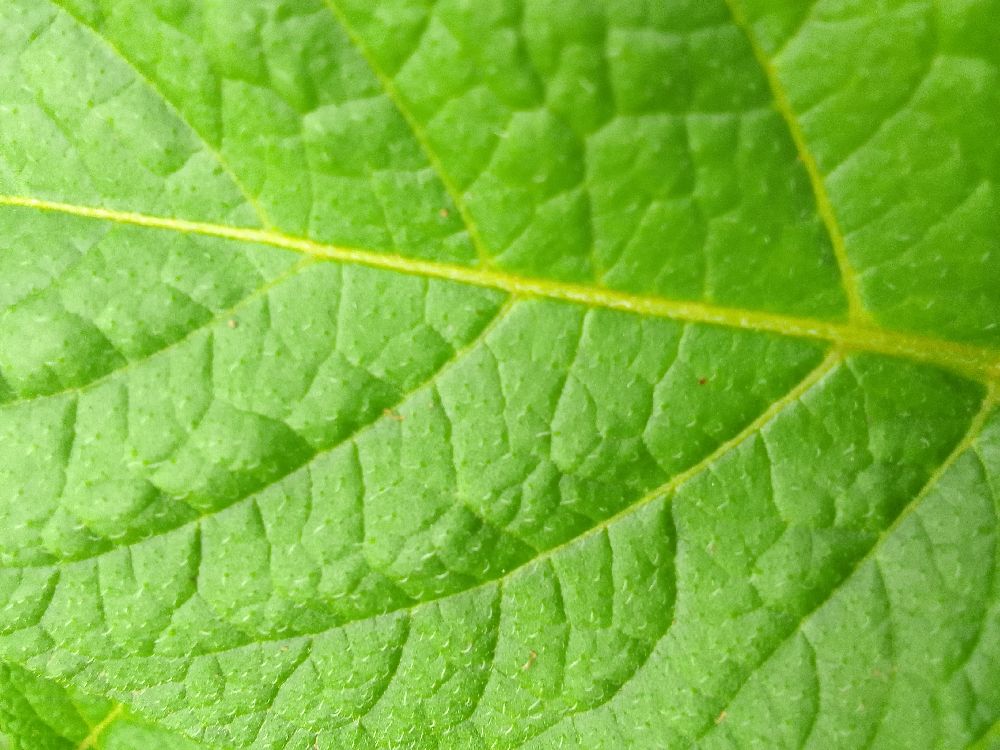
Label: Healthy